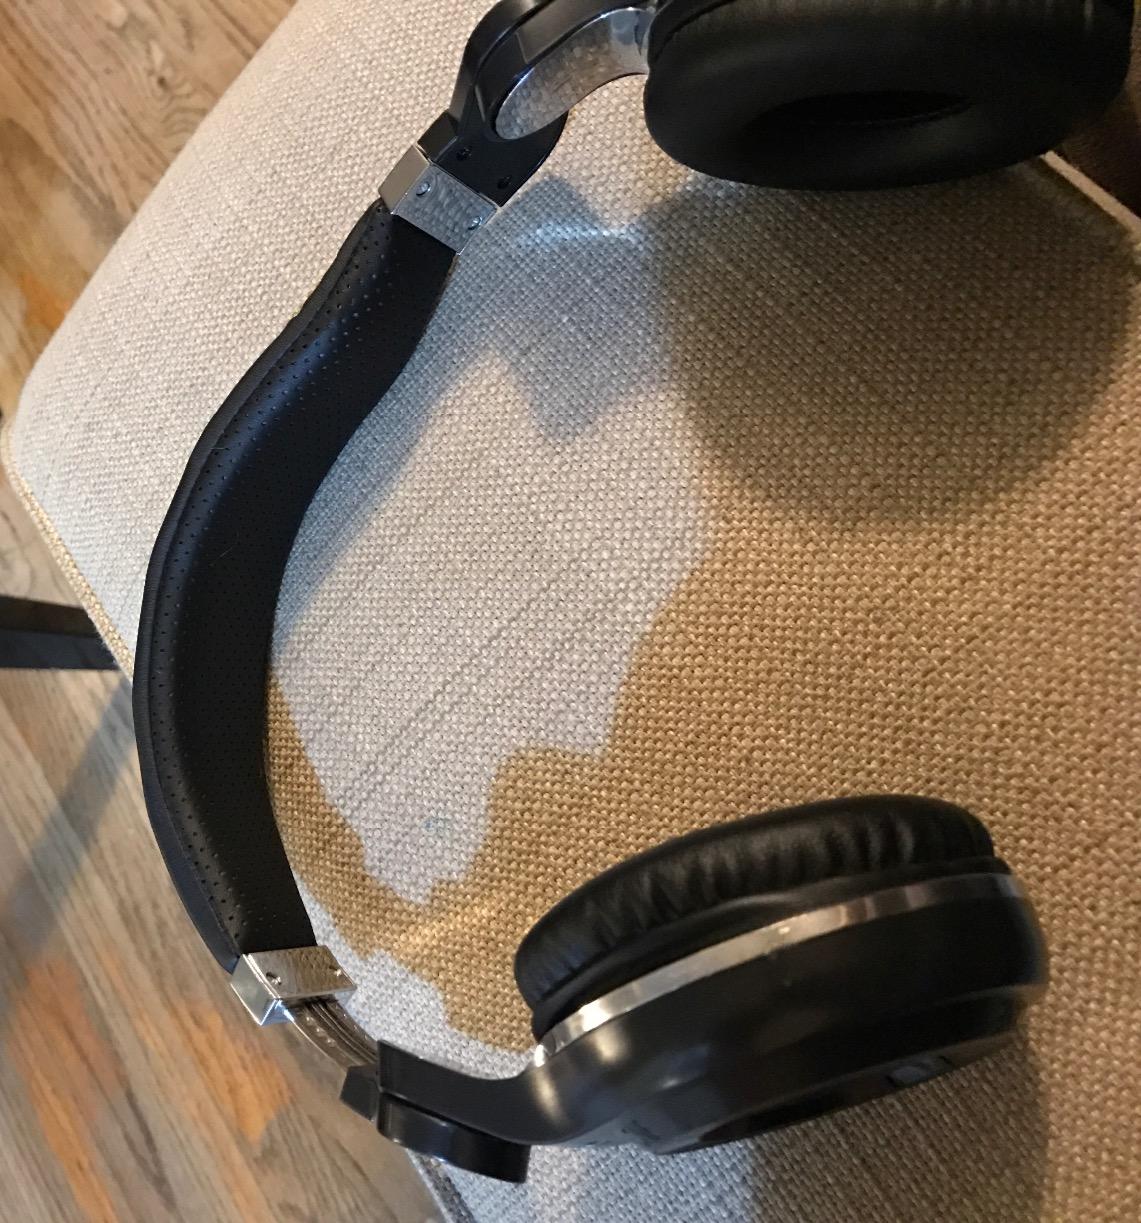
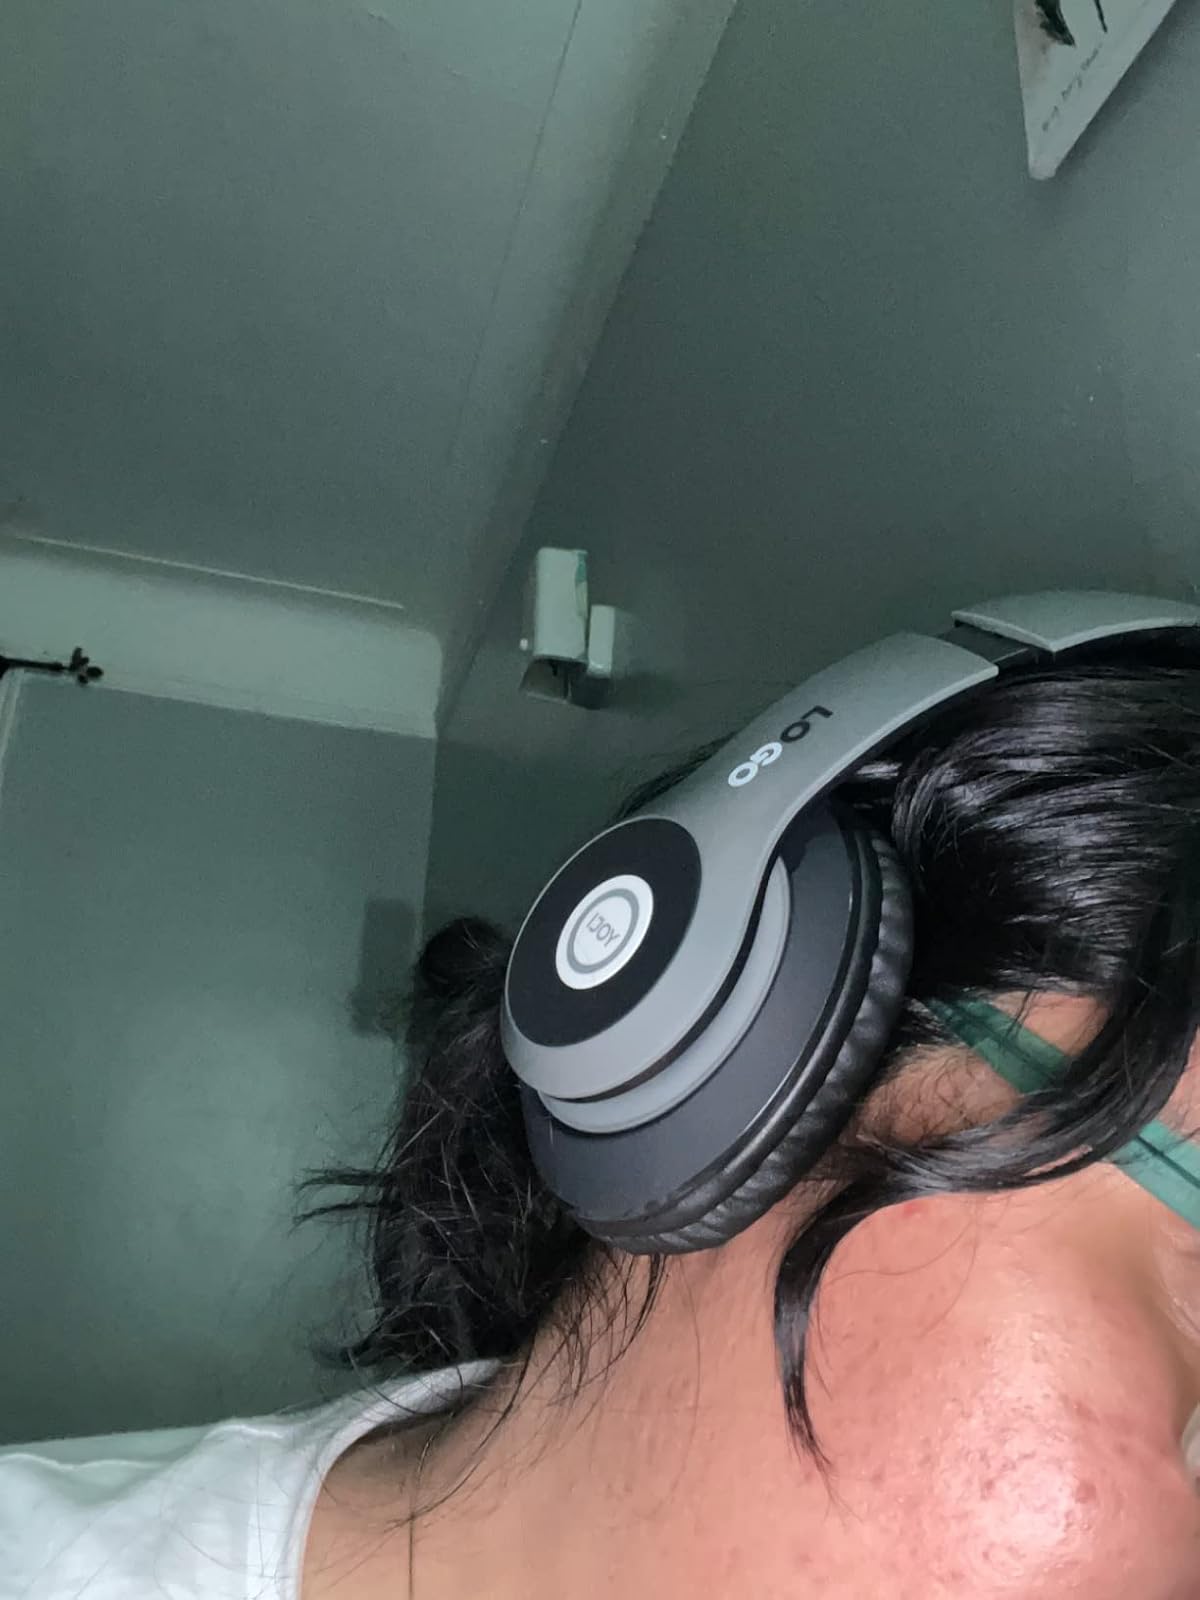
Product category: headphones
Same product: no